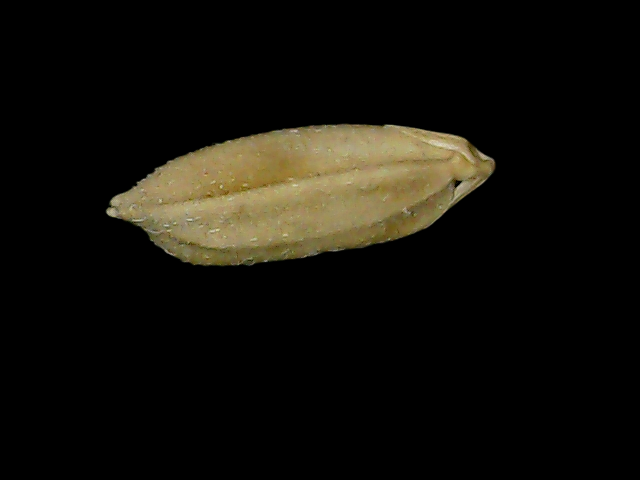
Rice variety: Bd52